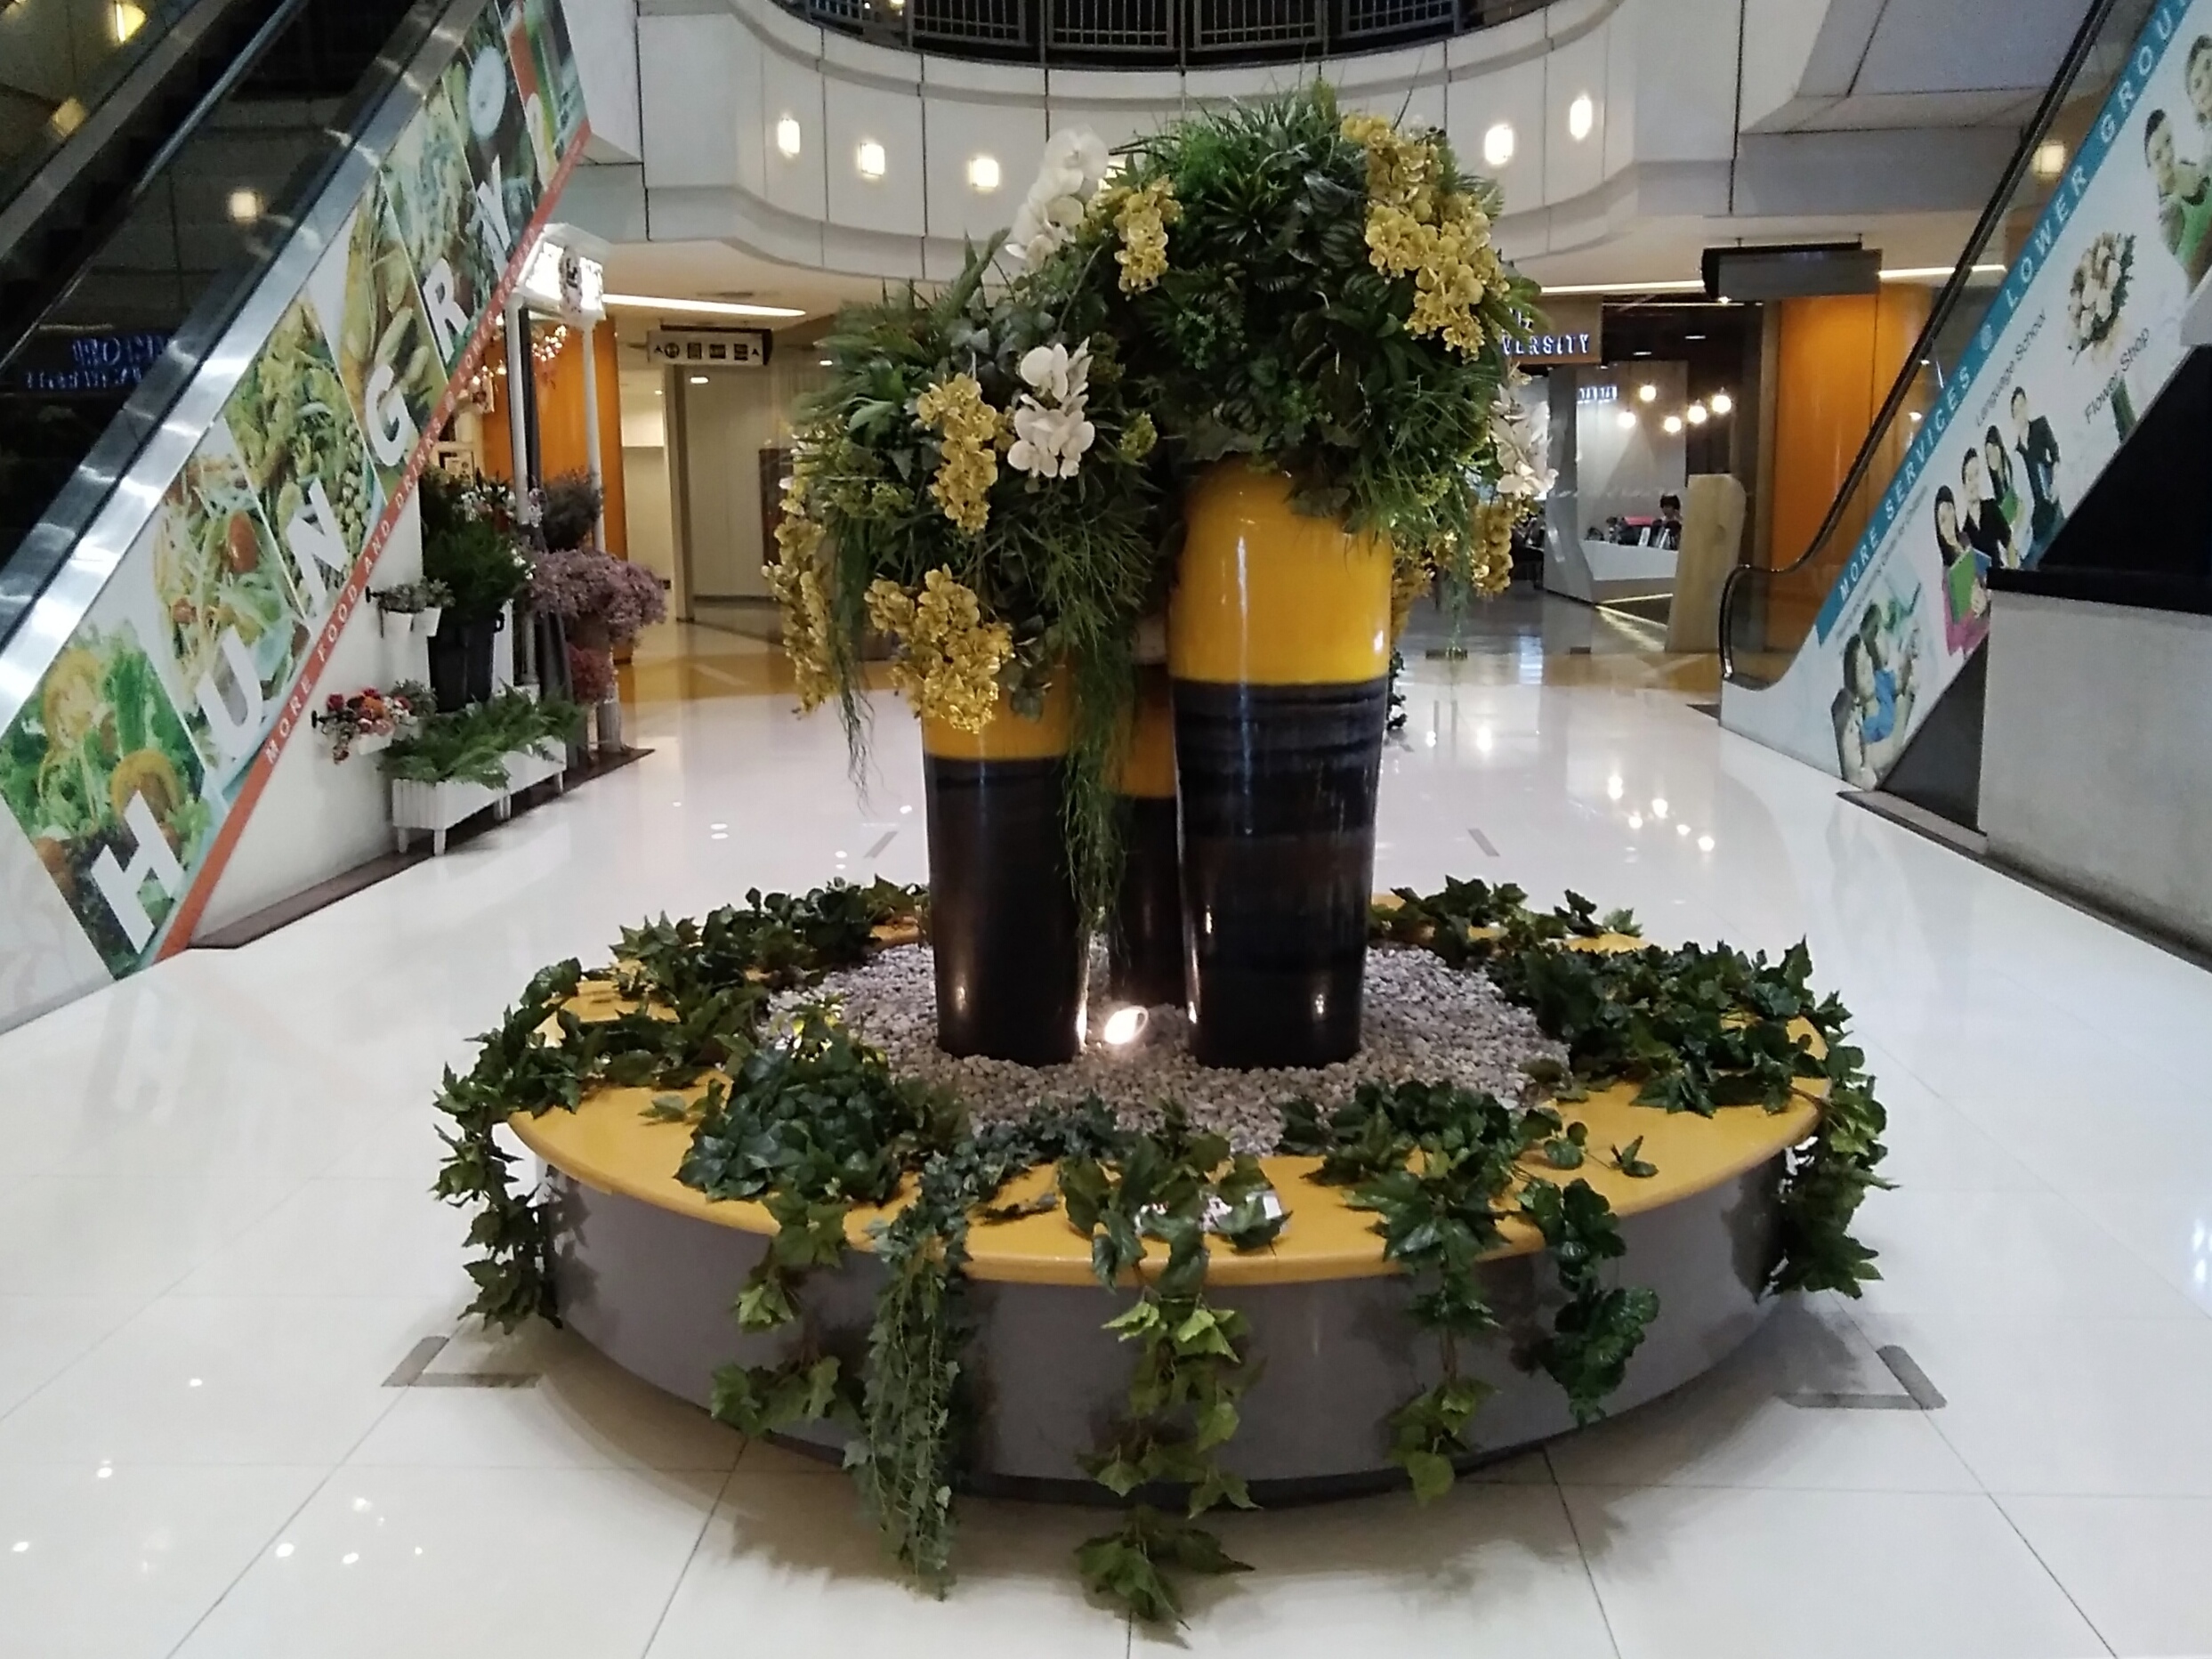
plant, case, decoration, indoor, building, flooring, flowers, interior, design, stairs, architectural, staircases, escalators, yellow, establishments, urban, city, metropolitan, office building, concrete, colorful, painted, landscape, leaves, green, ideas, creative, designs, floristry, floral design, flower arranging, flower, architecture, houseplant, photography, lobby, shopping mall, interior design, retail, art